Tailhook scandal

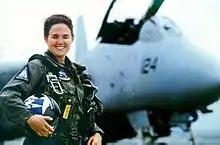
Kara Hultgreen

After consultation with President Bill Clinton, Aspin decided not to fire Kelso. Instead, on October 15, he gave Kelso and 29 of the other officers nonpunitive "letters of caution." Aspin issued secretarial letters of censure (equivalent to formal reprimands) to Dunleavy and rear admirals Riley Mixson and Wilson Flagg, Dunleavy's deputies. Aspin demoted Dunleavy (who had retired in July 1992) from three to two-star rank. The remaining two of the 35 officers were cleared of wrongdoing.